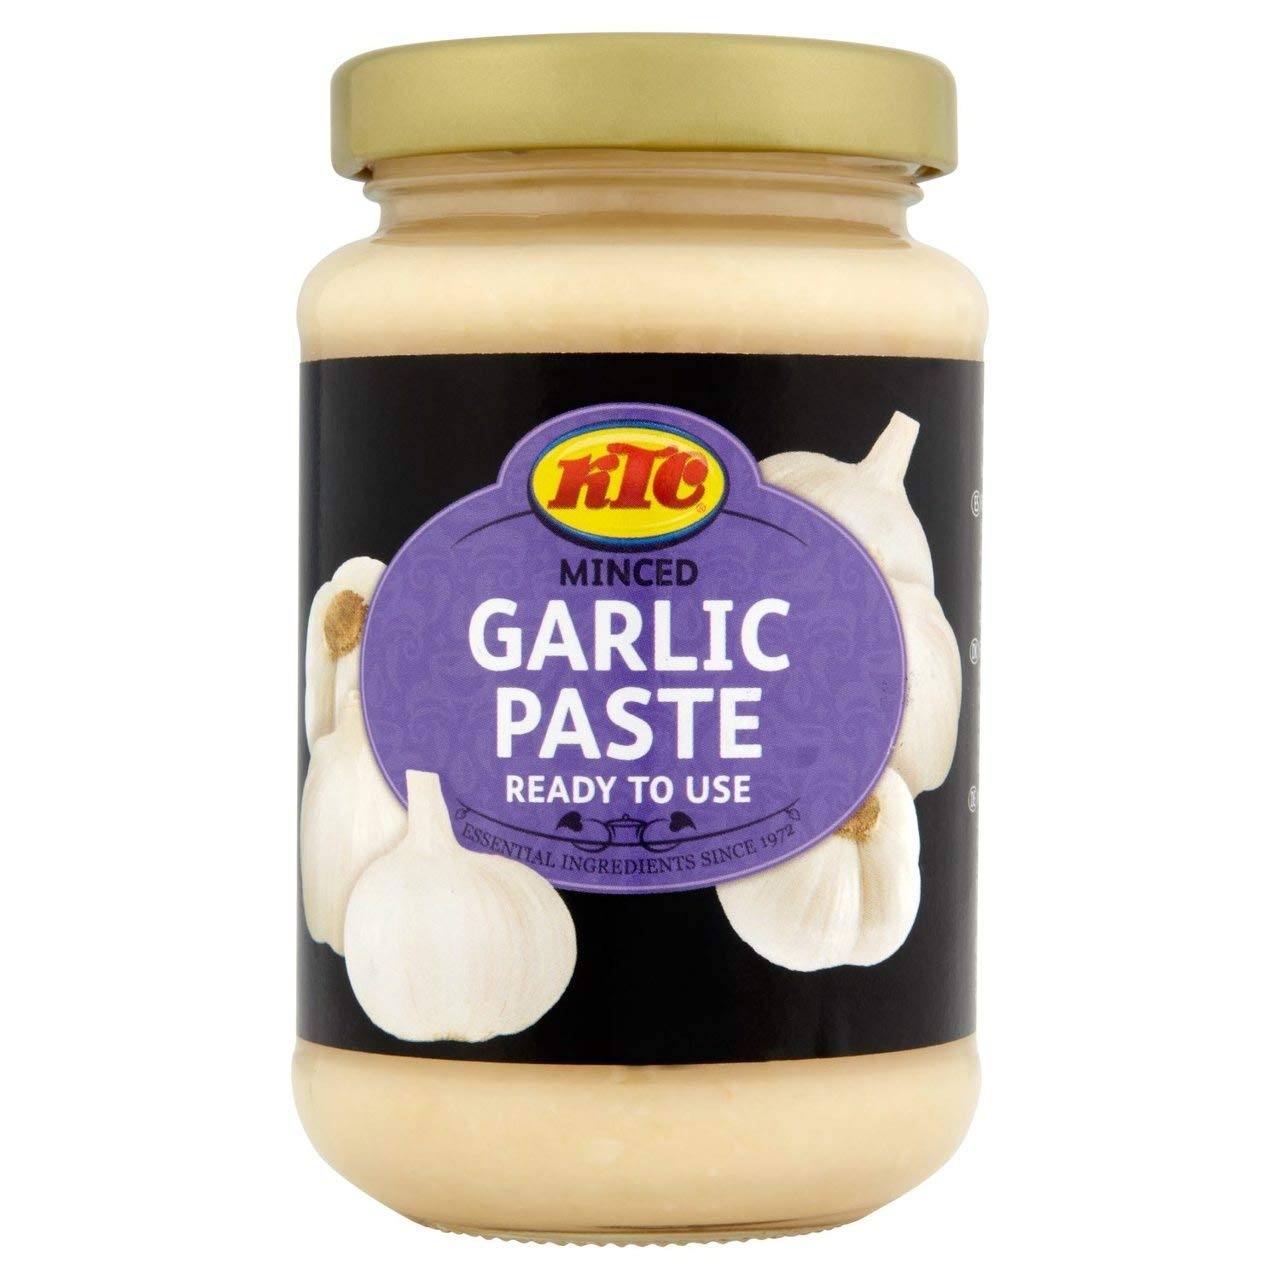
Item Name: KTC - Minced Garlic Paste (210g) by KTC
Bullet Point 1: KTC Minced Garlic Paste is a convenient way to add the flavor of fresh garlic to your food. It is made with 95% fresh garlic and contains no artificial flavors or preservatives. The paste is gluten-free, vegan, and vegetarian, and it is ready to use, so there is no need to chop or peel garlic.
Bullet Point 2: KTC Minced Garlic Paste is perfect for stir-fries, curries, marinades, and other dishes. It can also be used to make garlic bread, hummus, or other dips. The paste has a long shelf life and can be stored in the refrigerator for up to 6 months or in the freezer for up to 1 year.
Bullet Point 3: If you are looking for a convenient and flavorful way to add garlic to your food, KTC Minced Garlic Paste is a great option. It is made with fresh garlic, contains no artificial flavors or preservatives, and is gluten-free, vegan, and vegetarian. The paste is ready to use and has a long shelf life.
Bullet Point 4: Made with 95% fresh garlic
Bullet Point 5: Ready to use, no need to chop or peel garlic
Product Description: KTC's Minced Garlic Paste is the perfect option wherever garlic is specified in a recipe. Glass jar which is tightly locked, net weight 210g. KTC Minced Garlic Paste is a convenient way to add the flavor of fresh garlic to your food. It is made with 95% fresh garlic and contains no artificial flavors or preservatives. The paste is gluten-free, vegan, and vegetarian, and it is ready to use, so there is no need to chop or peel garlic. KTC Minced Garlic Paste is perfect for stir-fries, curries, marinades, and other dishes. It can also be used to make garlic bread, hummus, or other dips. The paste has a long shelf life and can be stored in the refrigerator for up to 6 months or in the freezer for up to 1 year. If you are looking for a convenient and flavorful way to add garlic to your food, KTC Minced Garlic Paste is a great option. It is made with fresh garlic, contains no artificial flavors or preservatives, and is gluten-free, vegan, and vegetarian. The paste is ready to use and has a long shelf life.
Value: 7.41
Unit: Ounce

Price: 8.95